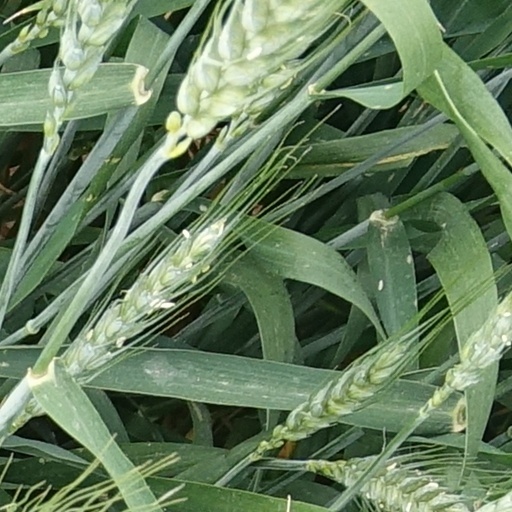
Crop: wheat